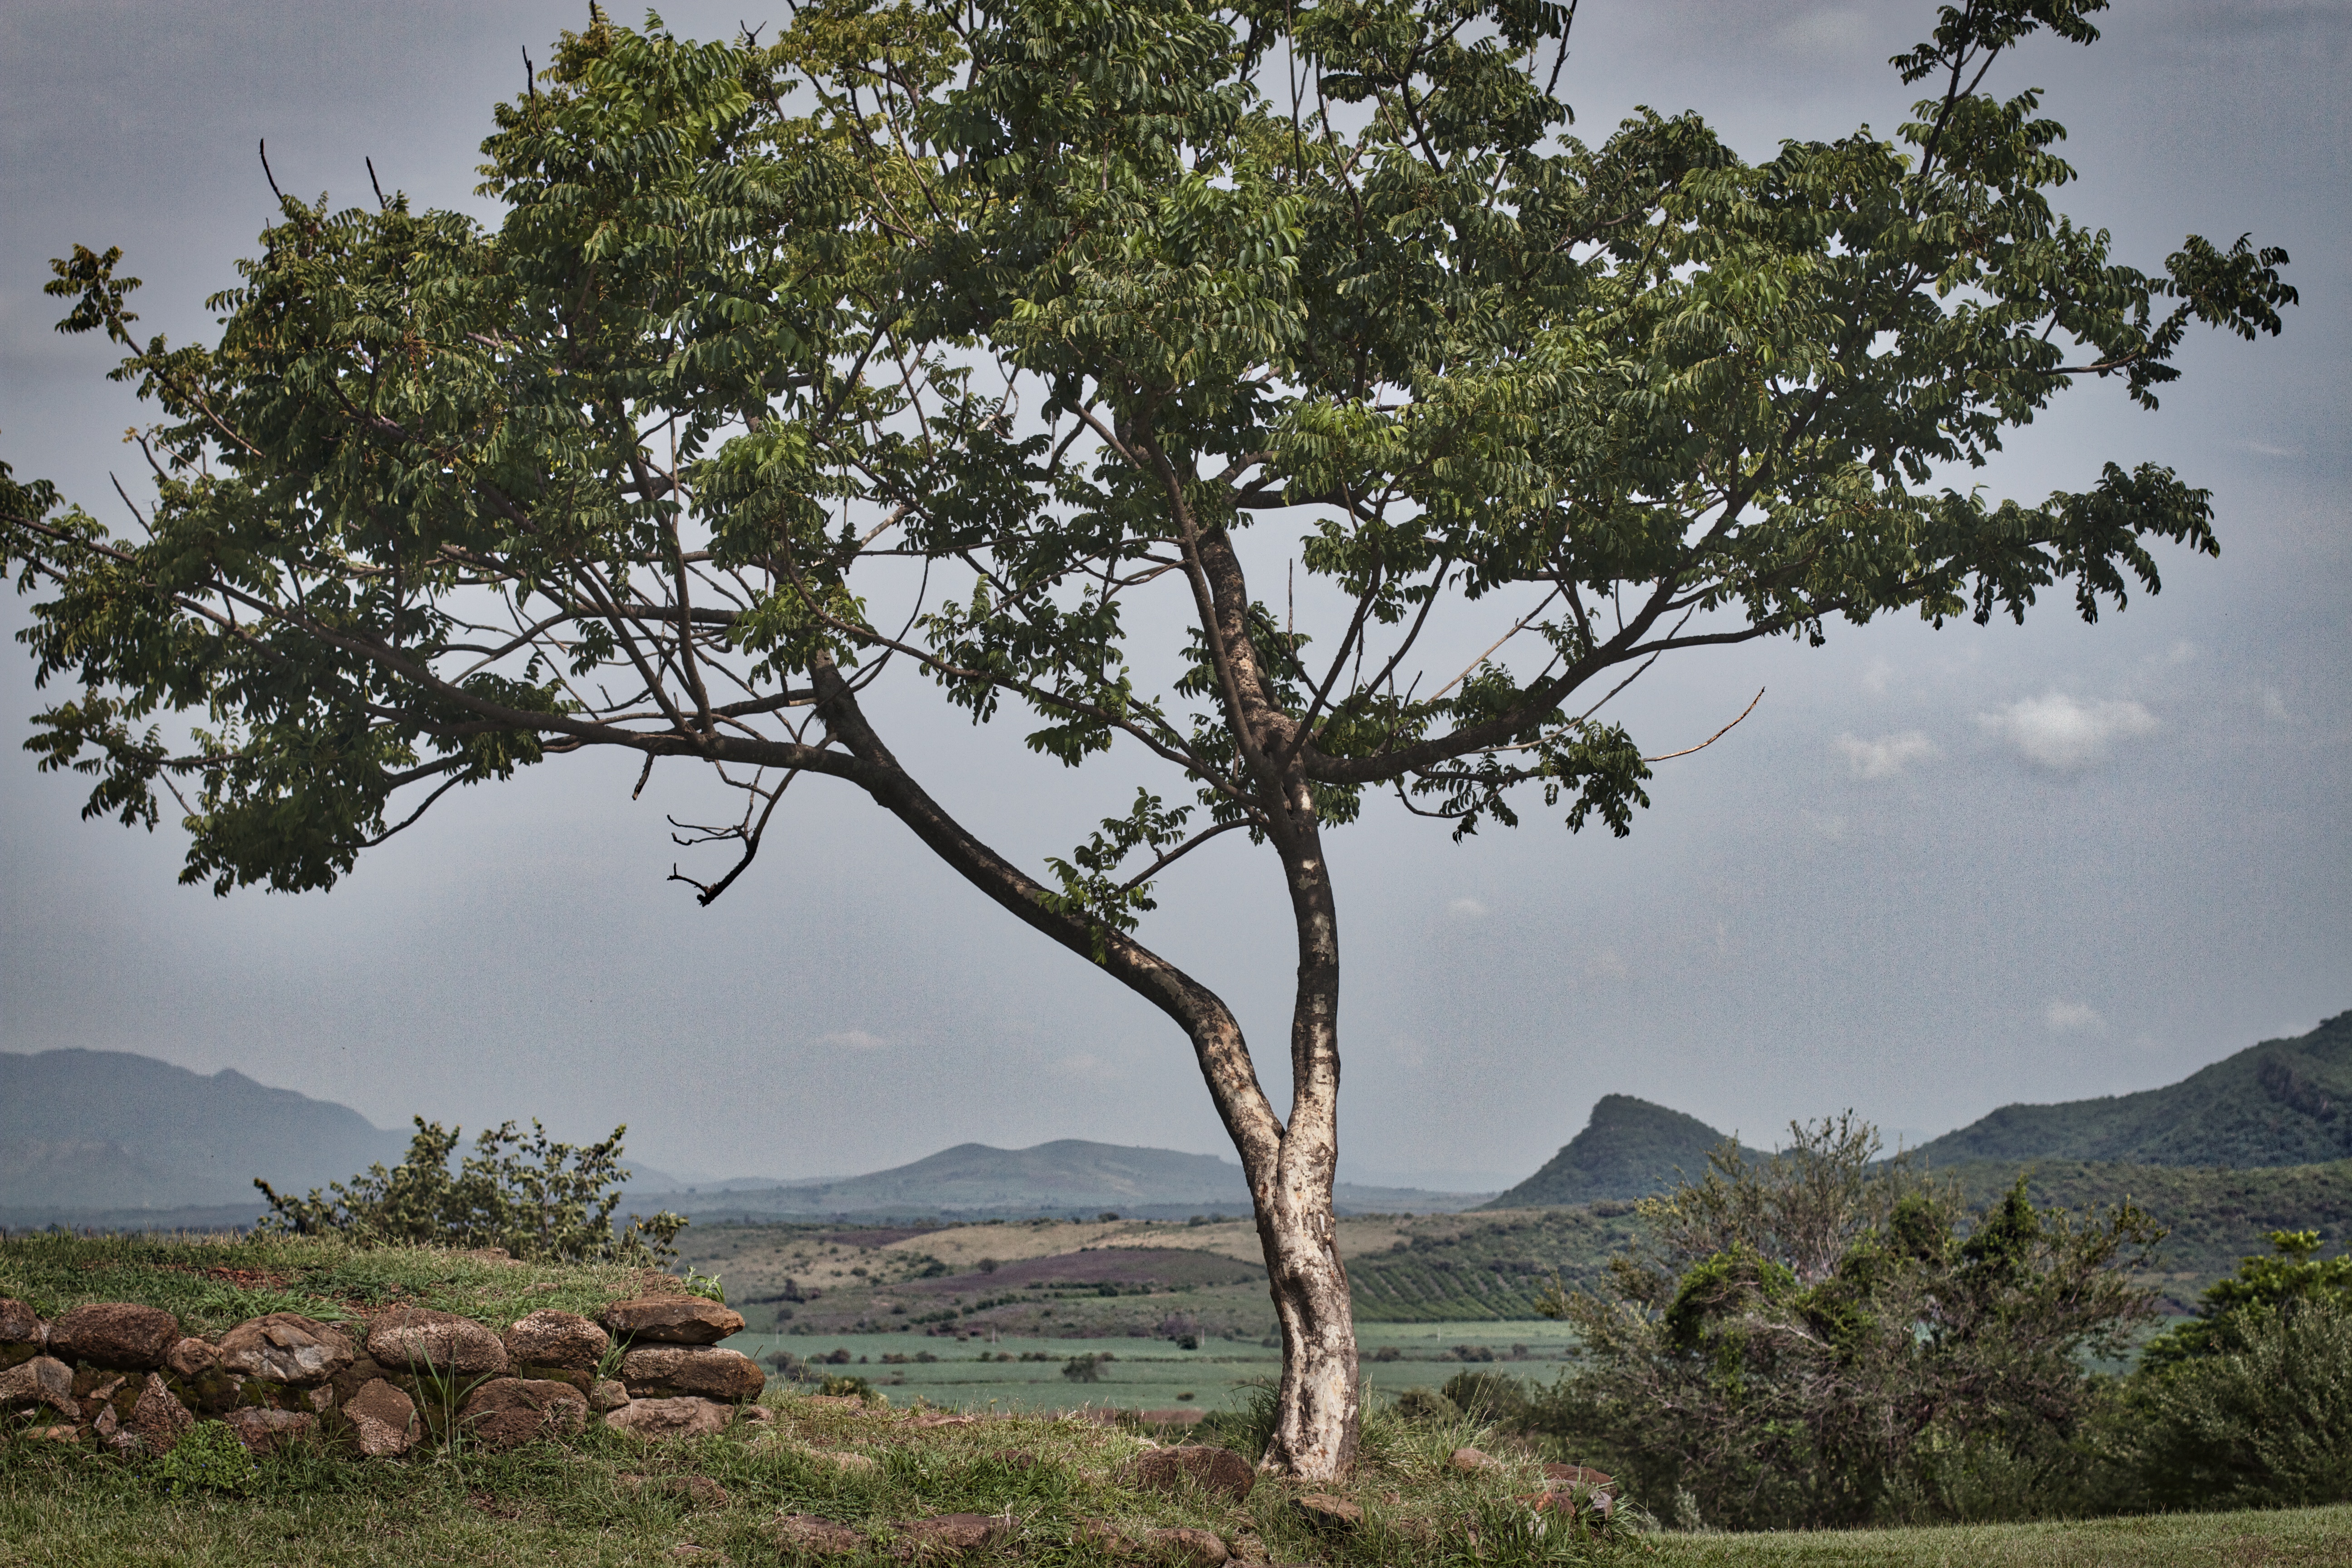
tree, branch, plant, botany, flora, savanna, vegetation, 2015365, ecosystem, woody plant, land plant, arecales